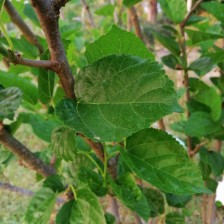
Variety: BlackAustralia